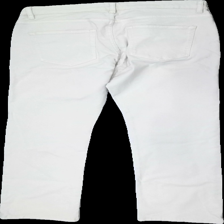
View: back
Type: Trousers
Category: Ladies
Brand: Hamton Republic (Kappahl)
Colors: Beige
Material: 100% cotton
Cut: Regular
Season: All
Trend: Denim
Price range: 50-100
Recommended usage: Reuse